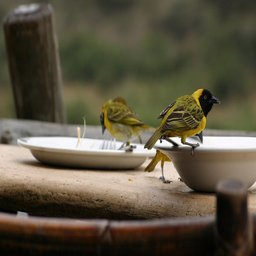
A bird sitting on top of a white bowl next to a bird on a white plate.
This image is of birds eating food that was left outside on a table.
A bird feeding from a plate and other from a bowl.
Two small birds are finishing the meals that were left on the table.
A bird on plate, a bird on bowl, and a bird's leg and tail behind bowl.